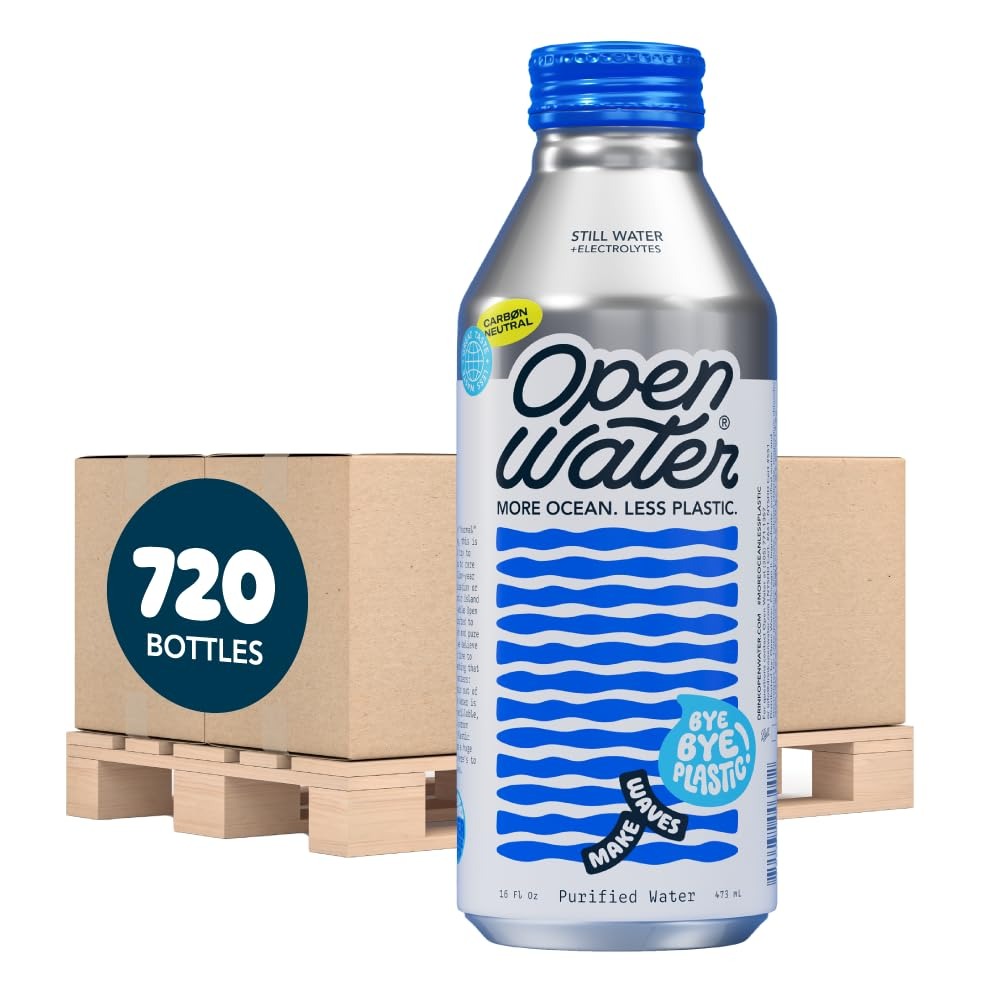
Item Name: Open Water Still Bottled Water with Electrolytes in 16-oz Aluminum Bottles (Mini Pallet 720 Bottles - Still) | BPA-free and Eco friendly
Bullet Point 1: Canned water in eco-friendly aluminum, not plastic
Bullet Point 2: Convenient and sustainable with infinitely recyclable packaging
Bullet Point 3: Clean, pure taste with added electrolytes
Bullet Point 4: Climate Neutral Certified
Bullet Point 5: Perfect for long-term emergency storage
Value: 11520.0
Unit: Fl Oz

Price: 26.99